Amplexus

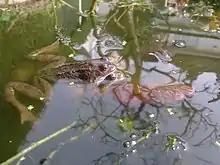
European common frog

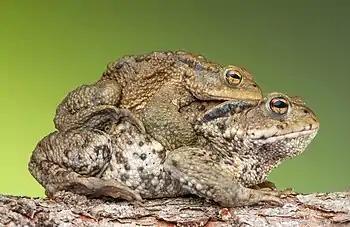
European common toad ("Bufo bufo").

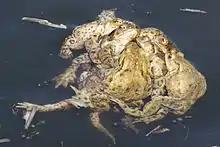
Common toad mating ball (multiple amplexus).

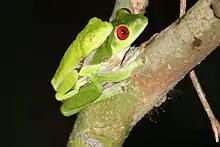
Red-eyed tree frog ("Agalychnis callidryas"), Costa Rica

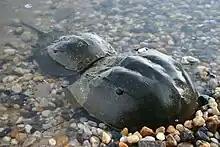
Amplectant pair of "Limulus polyphemus". The male is the smaller individual.

Amplexus chiefly occurs aquatically, but some terrestrial anurans (frogs and toads) like the disc-tongued frogs (Discoglossidae) perform amplexus on land. In crown-group anurans, like the true frogs (Ranidae), the tree frogs (Hylidae), and the true toads (Bufonidae), amplexus is axillary (in the armpits). Other anurans (the Archaeobatrachia, Sooglossidae and Myobatrachidae), show the ancestral state which is inguinal or lumbar amplexus (abdominal, in front of the hindlegs). Some species show cephalic amplexus where the head of the female is held while others show complete lack of amplexus. Additionally, anurans species have been observed to engage in multiple amplexus, which can also be referred to as a mating ball, as many toads attach themselves to a female trying to initiate amplexus. However, multiple amplexus is not common among anurans, which could indicate that the costs associated with multiple amplexus are higher than the advantages associated with it. For female anurans, the idea of multiple amplexus would probably be more advantageous, because mating with more than one male would increase fertilization chances or increase offspring genetic diversity. Multiple amplexus would typically be common in explosive breeding amphibians, when there is a larger number of adults ready to breed at a breeding site in a short period of time. When this occurs female amphibians are viewed as a very important resource for males, as there are typically more males present than females, thus leading to more chances for multiple amplexus to occur.